Paarthale Paravasam

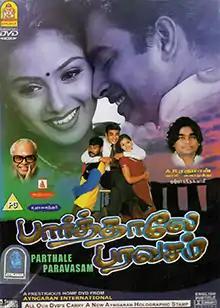
DVD cover

Paarthale Paravasam is a 2001 Indian Tamil-language drama film directed by K. Balachander, for whom this was his 100th film. It was produced by Balachander's home banner Kavithalayaa Productions and stars Madhavan and Simran in the lead roles alongside Raghava Lawrence and Sneha. The film's music was composed by A. R. Rahman, whilst A. Venkatesh was cinematographer. It tells the story of a couple going through a break-up after the husband is exposed for having had a child from a juvenile relationship. It also shows the introduction of love interests for the couple, and if they reconcile, forms the crux of the plot.